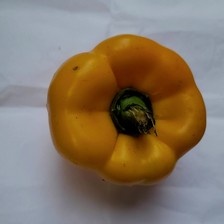
Label: capsicum